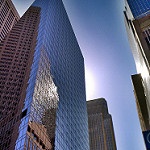
Scene: Outdoor